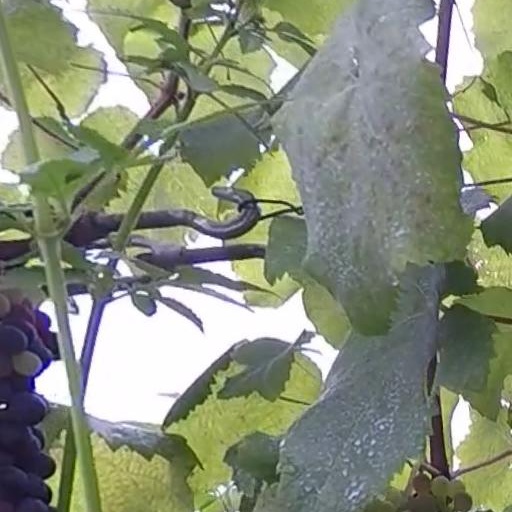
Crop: grape